Trypho (theologian)

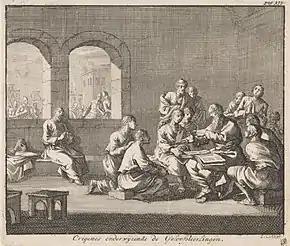
"Origin teaching the catechism to his students," 1700 etching by Jan Luyken.

Trypho was a Christian theologian and Bible scholar of the 3rd century. He was a pupil of Origen.